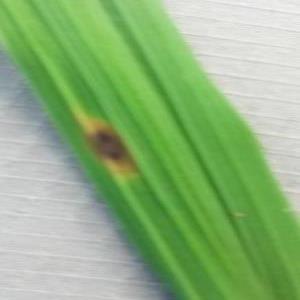
Disease: Brownspot